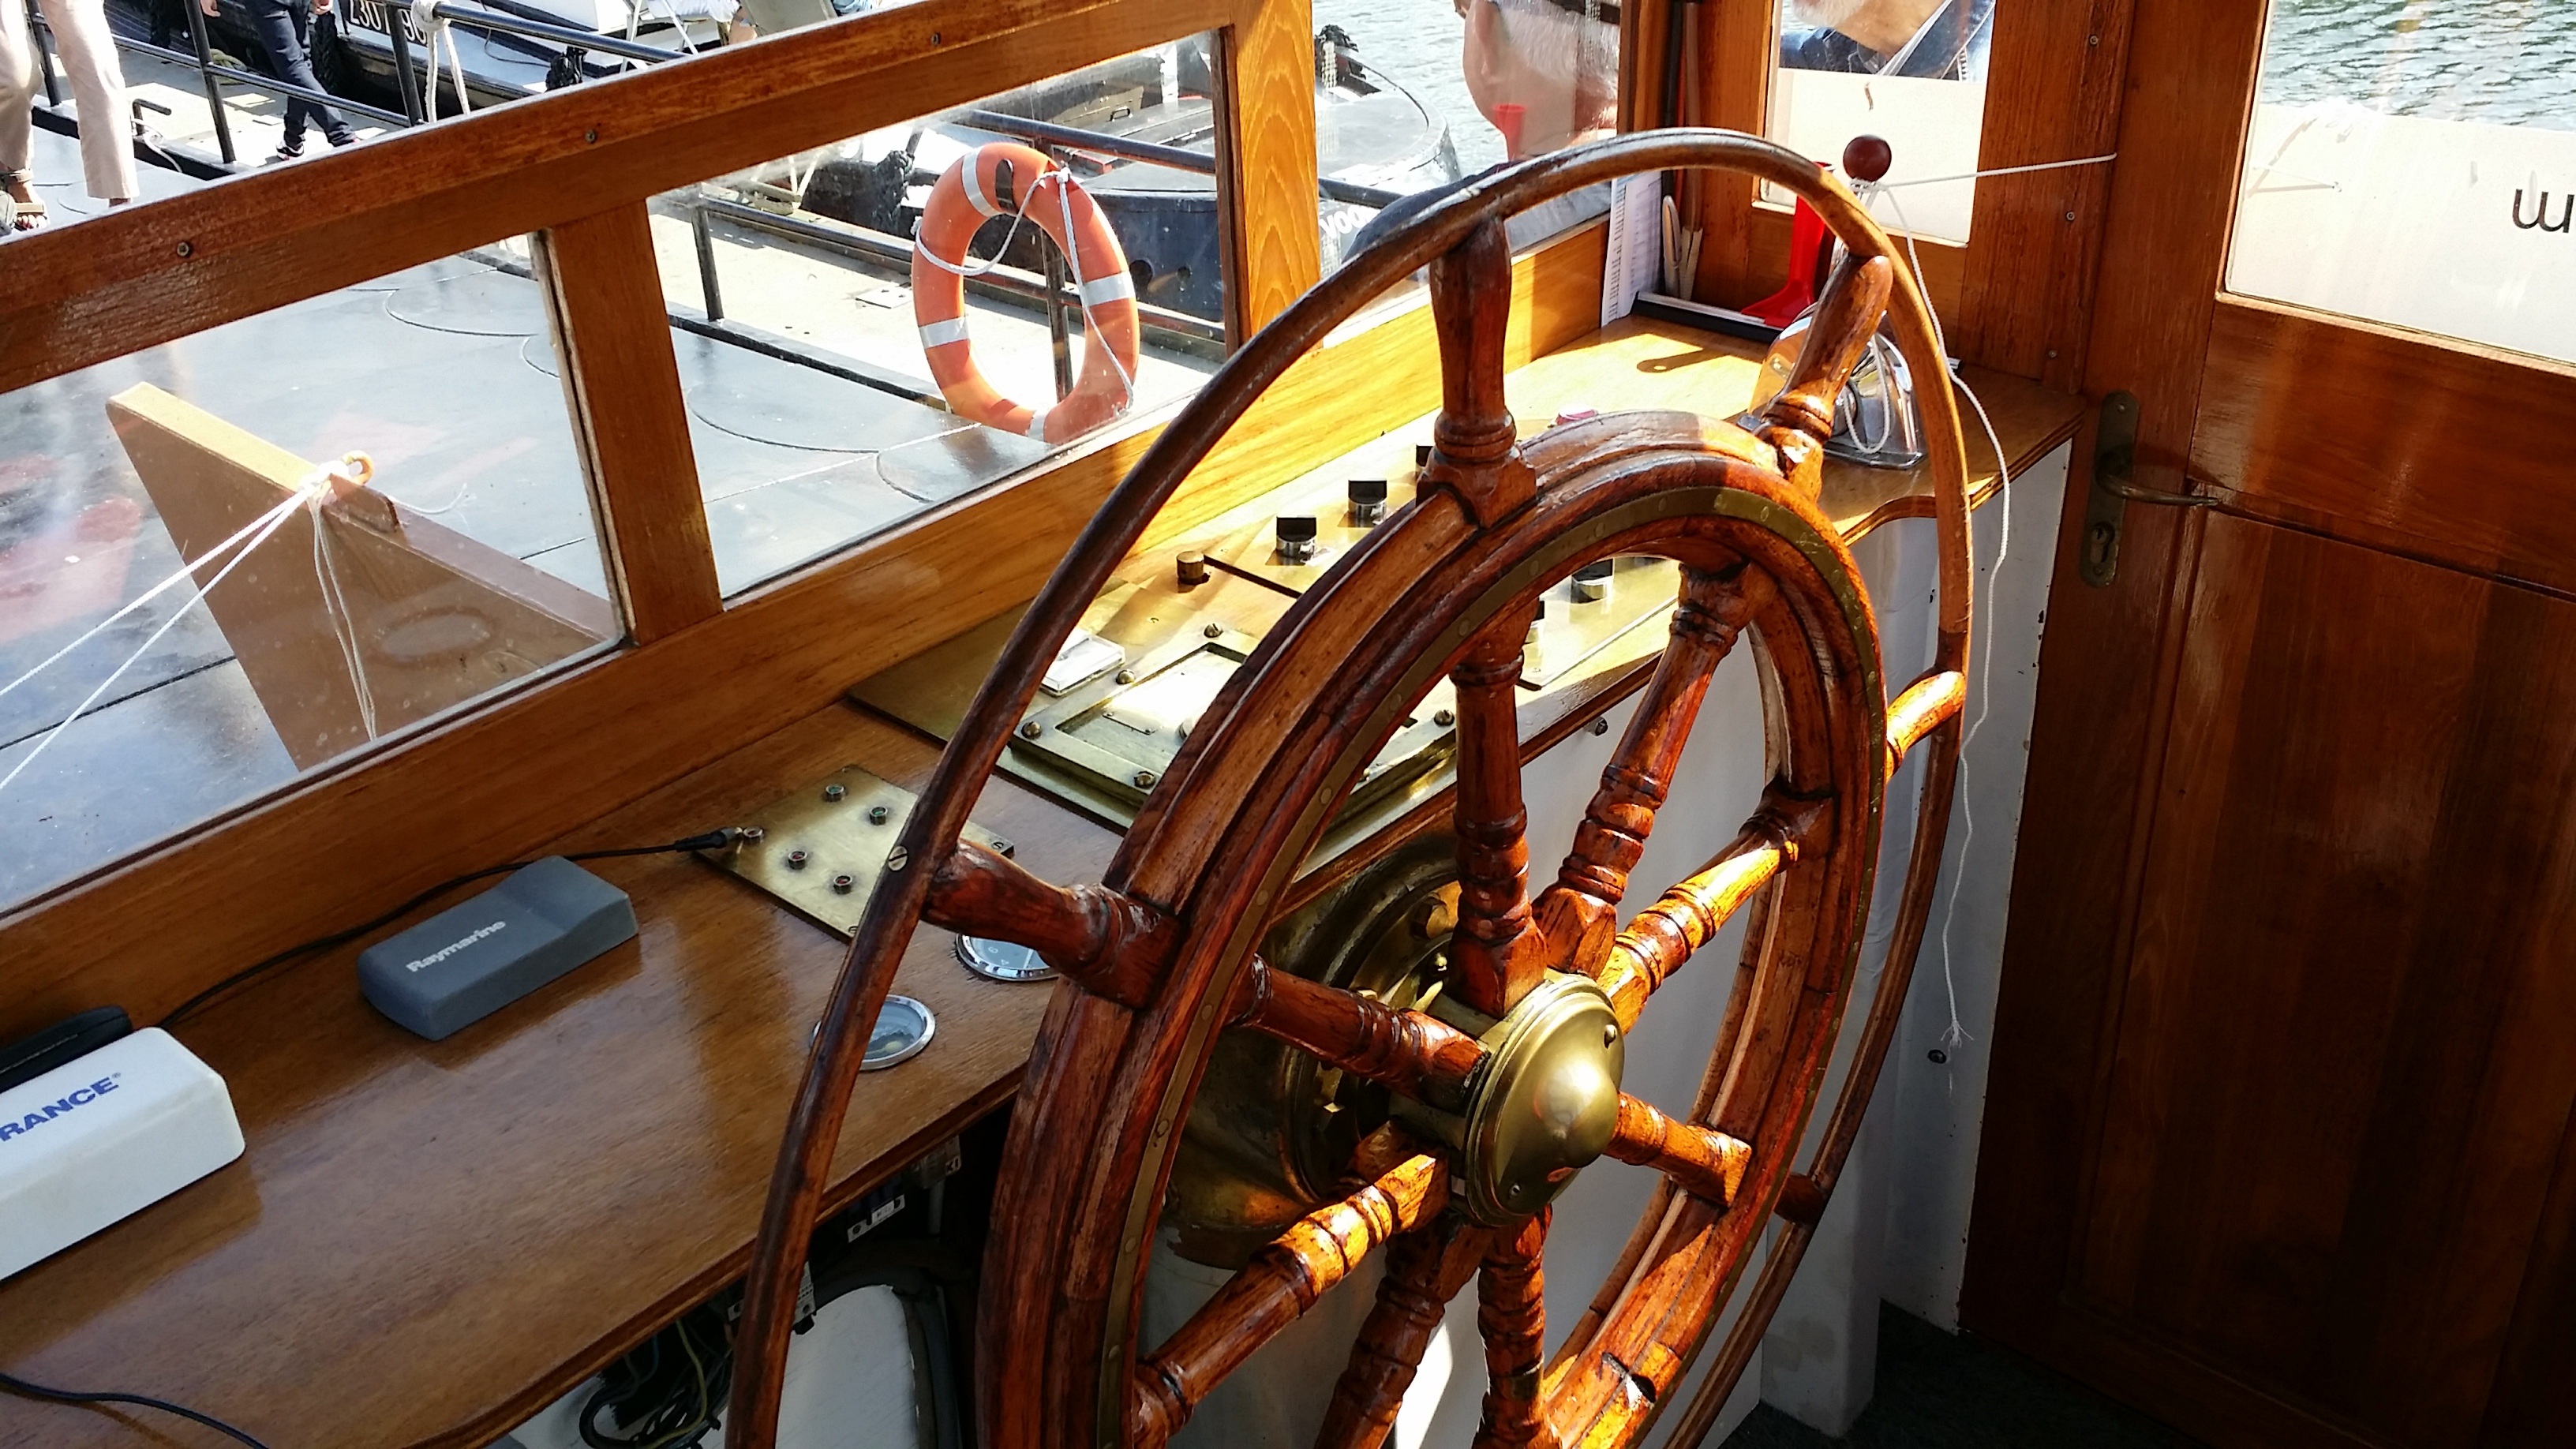
wood, boat, wheel, ship, vehicle, museum, mast, yacht, steering wheel, nautical, navigation, tourist attraction, watercraft, sailing ship, rudder, caravel